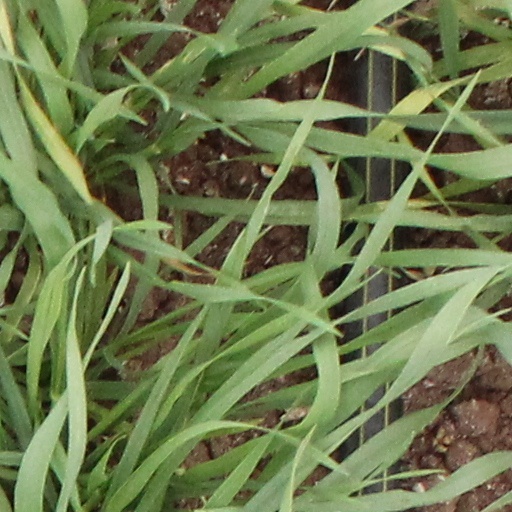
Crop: wheat